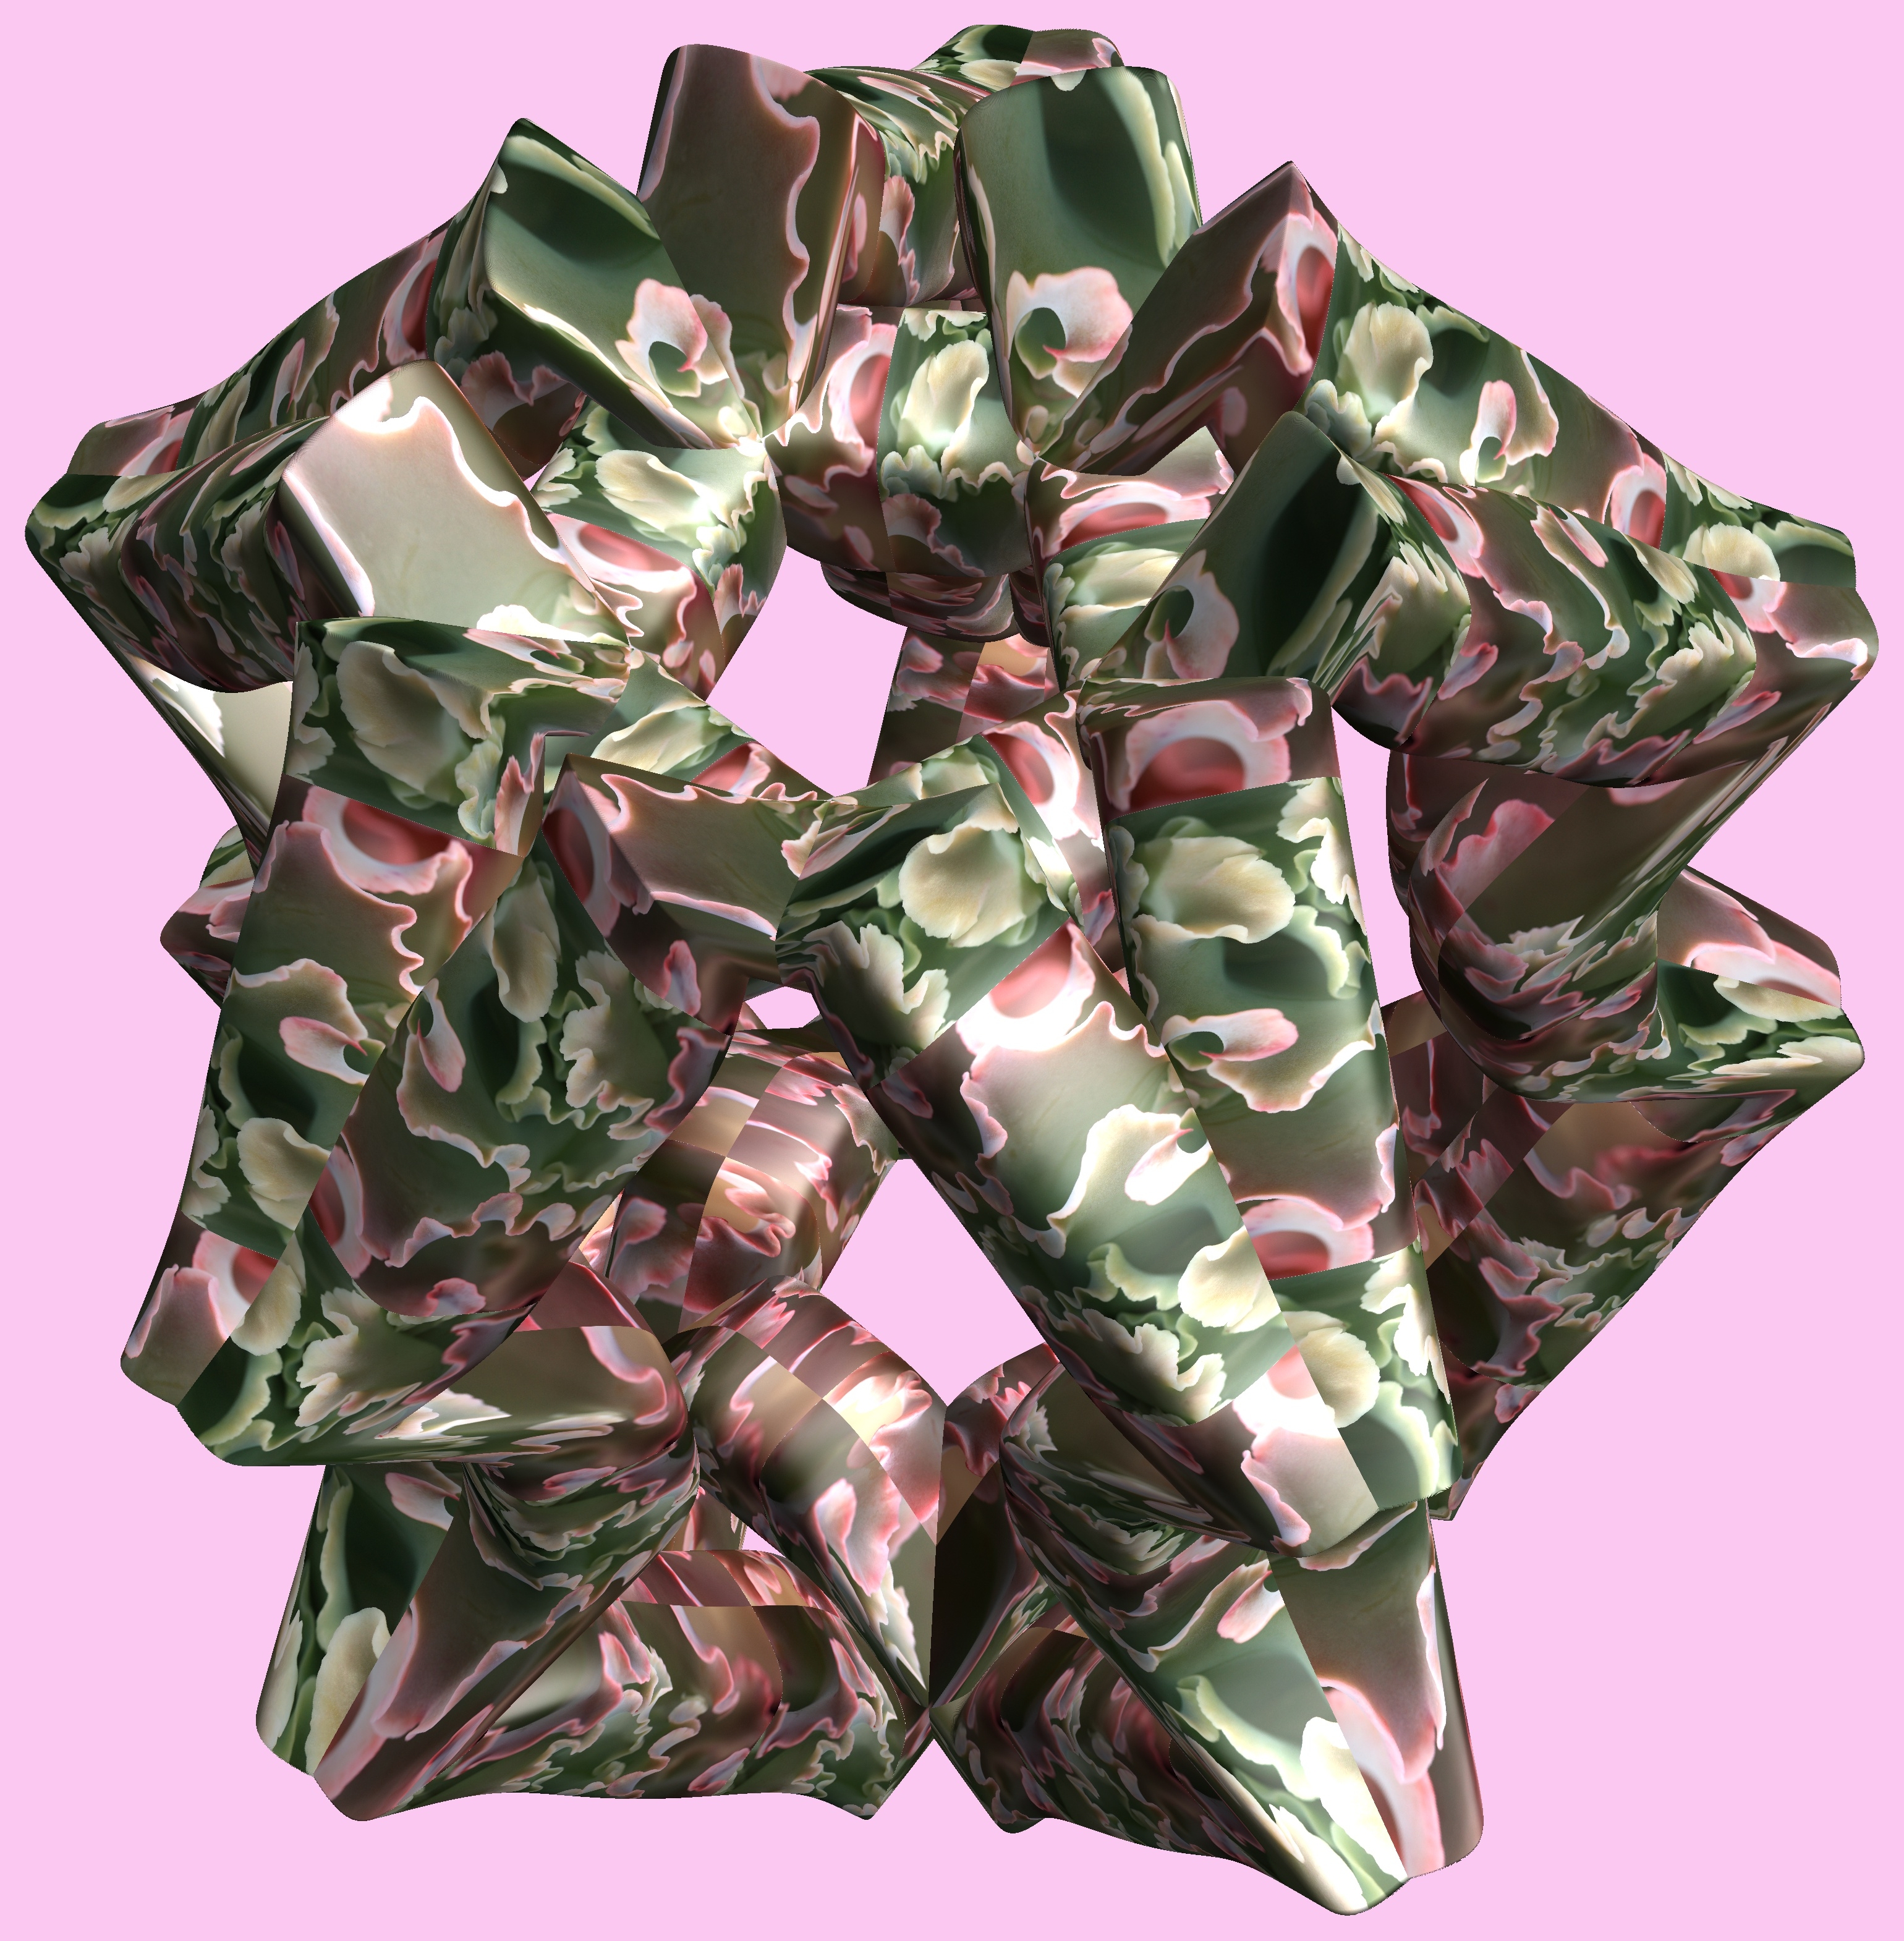
structure, texture, petal, pattern, clothing, figure, design, symmetry, 3d, graphic, costume, torus, mathematica, cg, parametricplot3d, code, program, algorithm, abstruct, mapping, fashion accessory